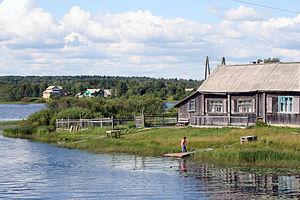
La république de Carélie ou Carélie est une république, sujet fédéral de Russie, située dans le nord-ouest de la Russie. Sa capitale est la ville de Petrozavodsk. Sa population en 2016 était d'environ 630 000 habitants.